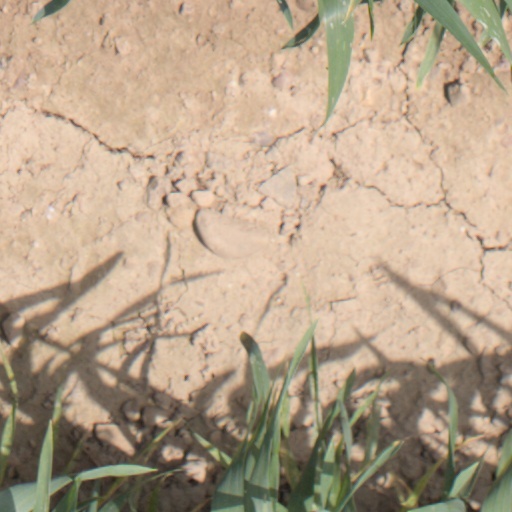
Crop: wheat